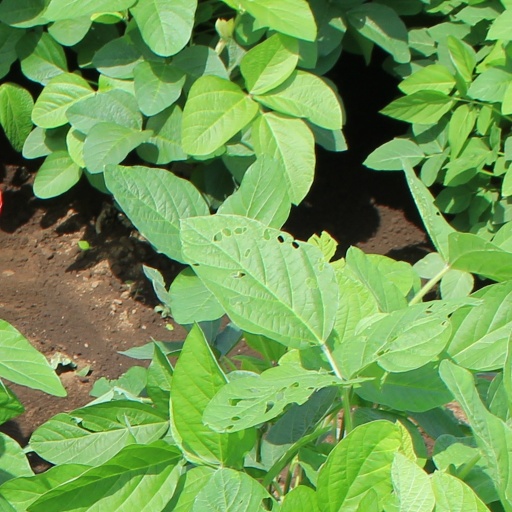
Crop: soybean